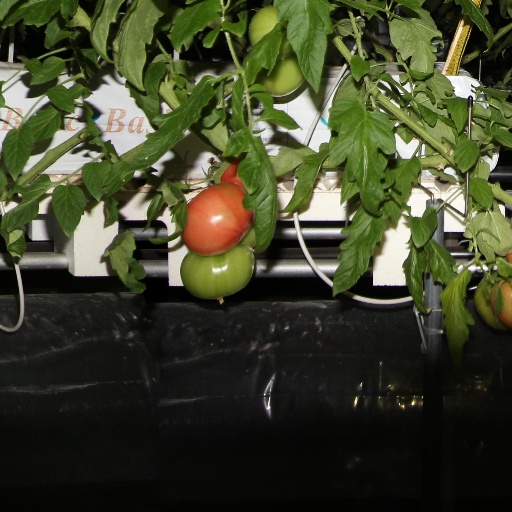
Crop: tomato